Bergama

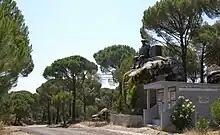
Country road in Kozak Plateau

Bergama is also known for its historic quarter, where old Ottoman houses in the traditional style are found.